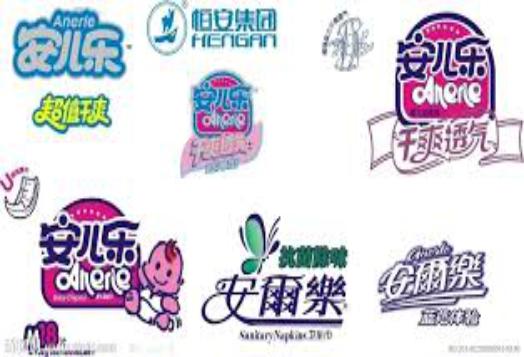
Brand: anerle
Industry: Necessities